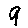
Label: 9